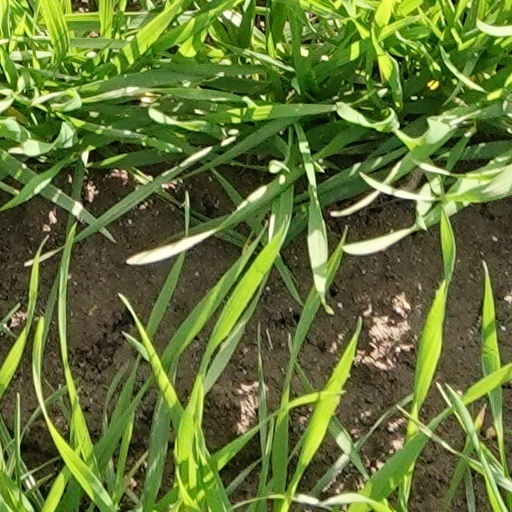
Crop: wheat